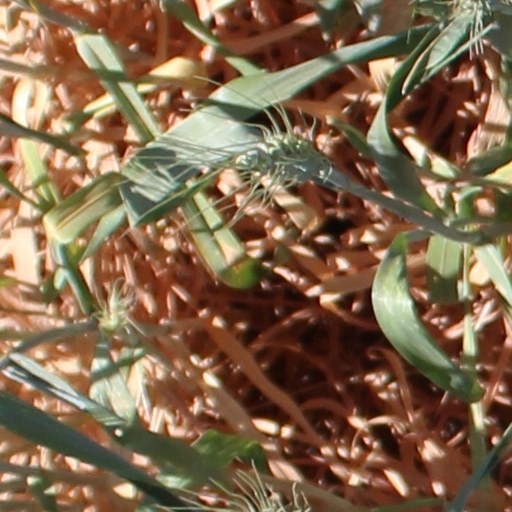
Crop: wheat